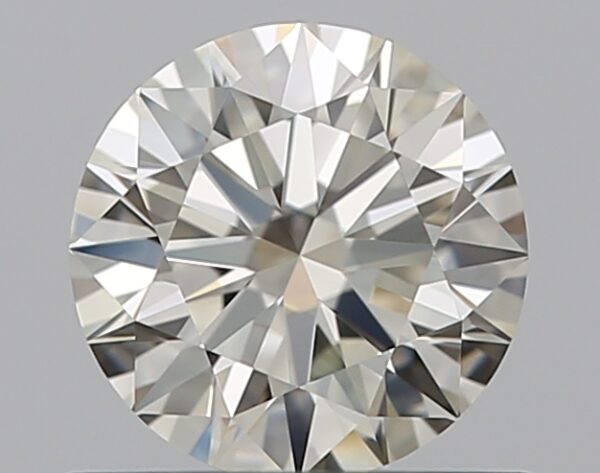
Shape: round
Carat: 0.56
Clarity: VVS1
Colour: L
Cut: EX
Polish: EX
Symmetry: EX
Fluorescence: N
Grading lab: GIA
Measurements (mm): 5.27 x 5.29 x 3.23